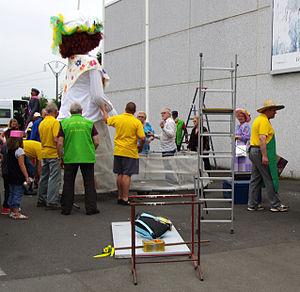
Sainte-Catherine est une commune française située dans le département du Pas-de-Calais, en région Hauts-de-France.